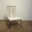
Label: chair